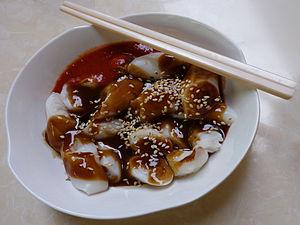
Un rouleau de nouille de riz est un plat cantonais de la Chine du Sud et de Hong Kong, servi en snack, ou en dim sum. Il est composé de crevettes, porc, bœuf, légumes ou autres ingrédients enrobés dans une pâte similaire à celle qui sert à fabriquer les nouilles de riz shahe fen. Il est assaisonné de sauce soja et parfois de siu mei. Le rouleau de pâte peut être cuisiné seul et sans farce, il est alors appelé chee cheong fun, chee cheong signifiant intestin de porc, et fun signifiant nouille. Il tire ce nom de sa ressemblance avec l'intestin du porc.